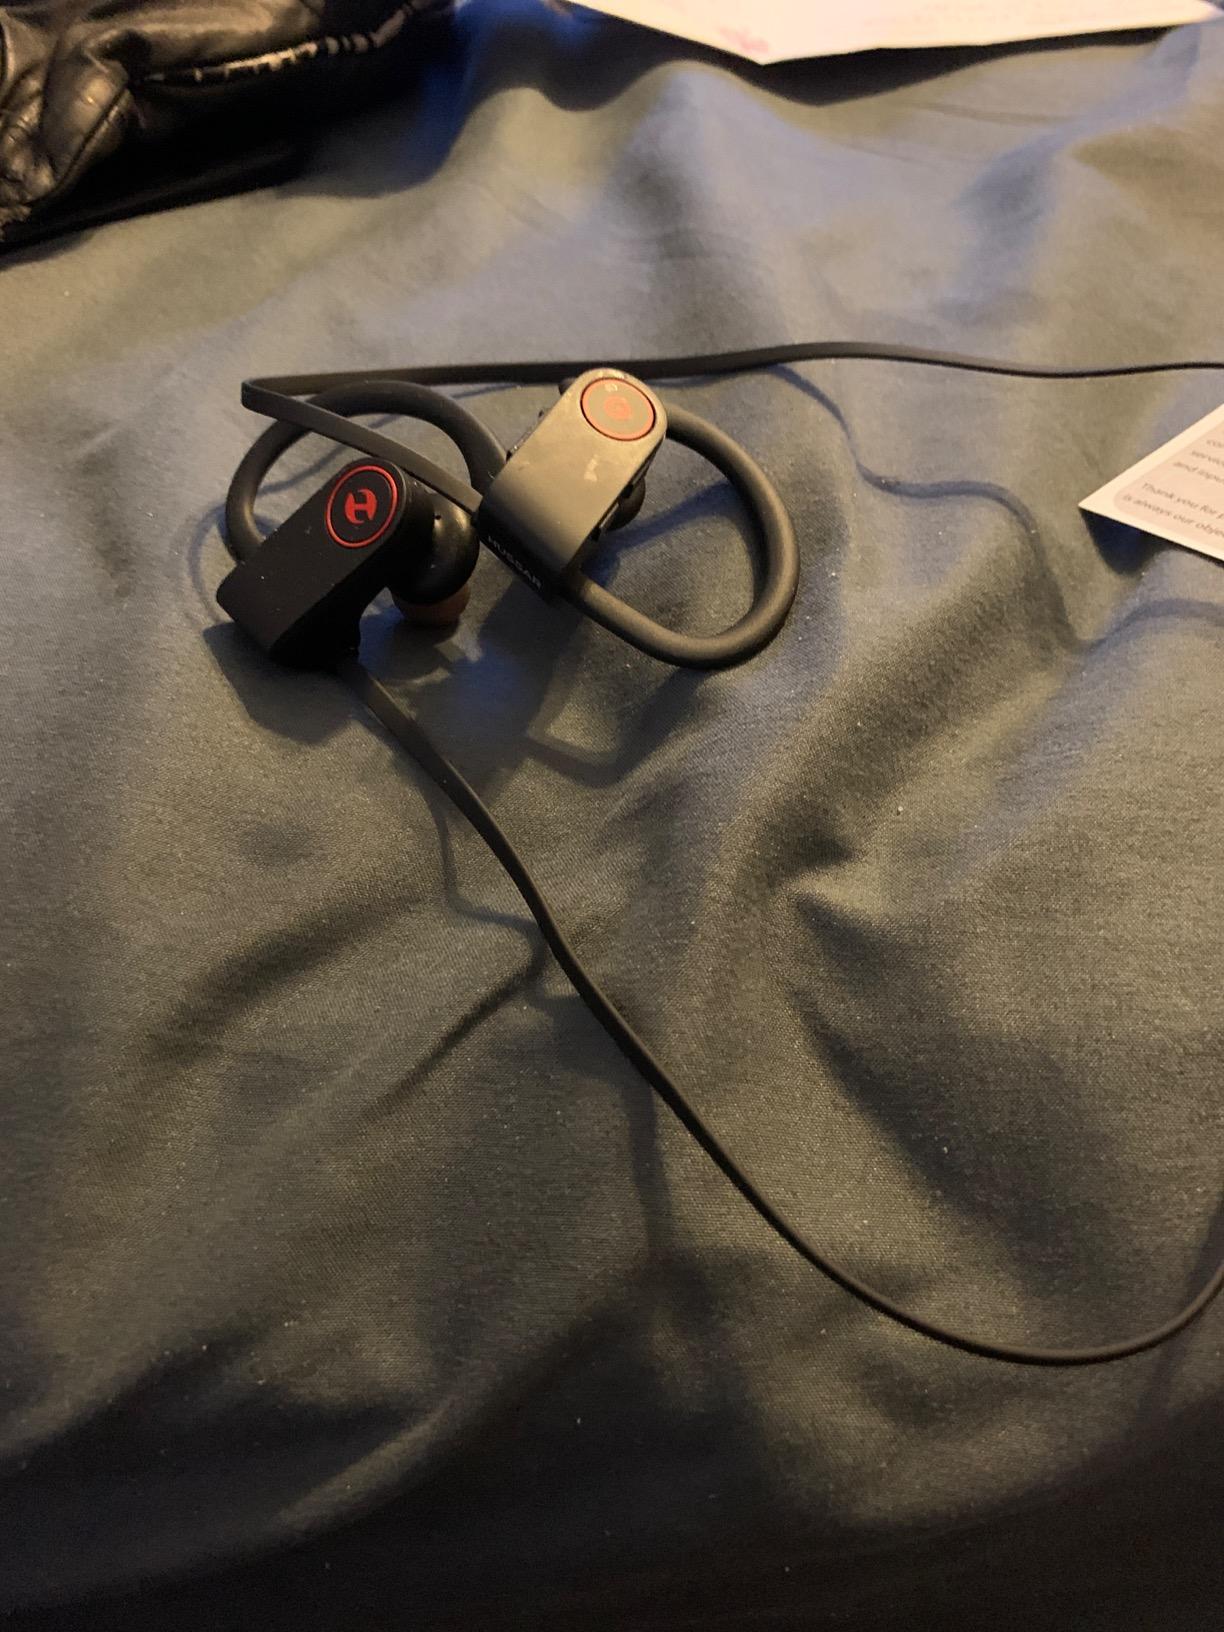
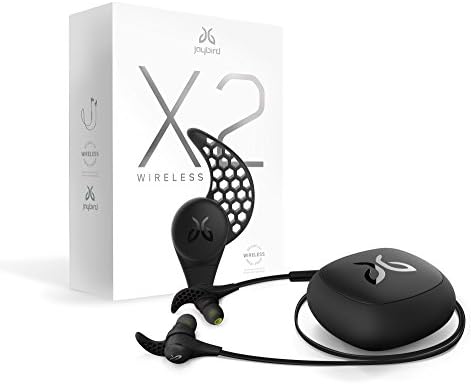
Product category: headphones
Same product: no